Planar SAT

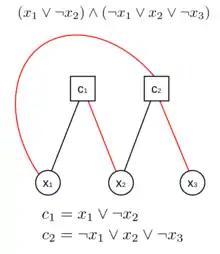
Example of a planar SAT problem. The black edges correspond to non-inverted variables and the red edges correspond to inverted variables.

In computer science, the planar 3-satisfiability problem (abbreviated PLANAR 3SAT or PL3SAT) is an extension of the classical Boolean 3-satisfiability problem to a planar incidence graph. In other words, it asks whether the variables of a given Boolean formula—whose incidence graph consisting of variables and clauses can be embedded on a plane—can be consistently replaced by the values TRUE or FALSE in such a way that the formula evaluates to TRUE. If this is the case, the formula is called "satisfiable". On the other hand, if no such assignment exists, the function expressed by the formula is FALSE for all possible variable assignments and the formula is "unsatisfiable". For example, the formula ""a" AND NOT "b"" is satisfiable because one can find the values "a" = TRUE and "b" = FALSE, which make ("a" AND NOT "b") = TRUE. In contrast, ""a" AND NOT "a"" is unsatisfiable.